Cale Yarborough

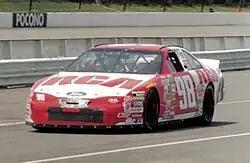
John Andretti driving the #98 Cale Yarborough Motorsports Ford in 1997

Despite the win and a 23rd-place points finish, RCA left the sport and Andretti signed with Petty Enterprises. Yarborough signed Greg Sacks to drive his Thorn Apple Valley Ford in 1998, but Sacks suffered a neck injury at Texas Motor Speedway and was unable to race for the rest of the year. Rich Bickle took his place, and had a fourth-place finish at Martinsville. After the season Bickle resigned to drive for Tyler Jet Motorsports and Thorn Apple departed due to financial problems within the organization.